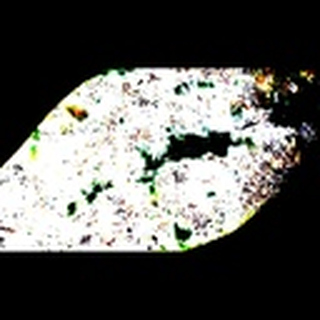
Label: cotton_powdery_mildew